Carolina Brewery

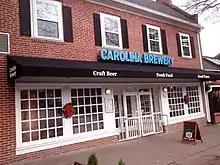
Carolina Brewery in January 2015

Carolina Brewery is a beer brewery and restaurant/pub with locations in Chapel Hill and Pittsboro, North Carolina. Carolina Brewery has drawn international attention for its handcrafted beers. Founded in 1995, Carolina Brewery is the oldest brewery in the Triangle area. It was one of the first craft breweries in North Carolina. The restaurant serves contemporary American cuisine and features a seasonal menu.